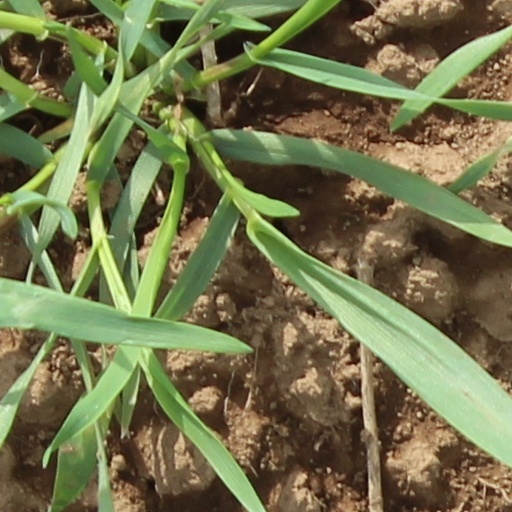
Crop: wheat